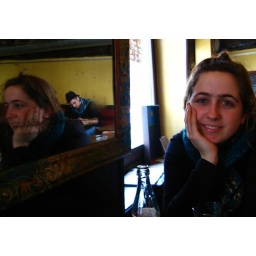
oci with some dude in a hat in the mirror